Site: brandenburg
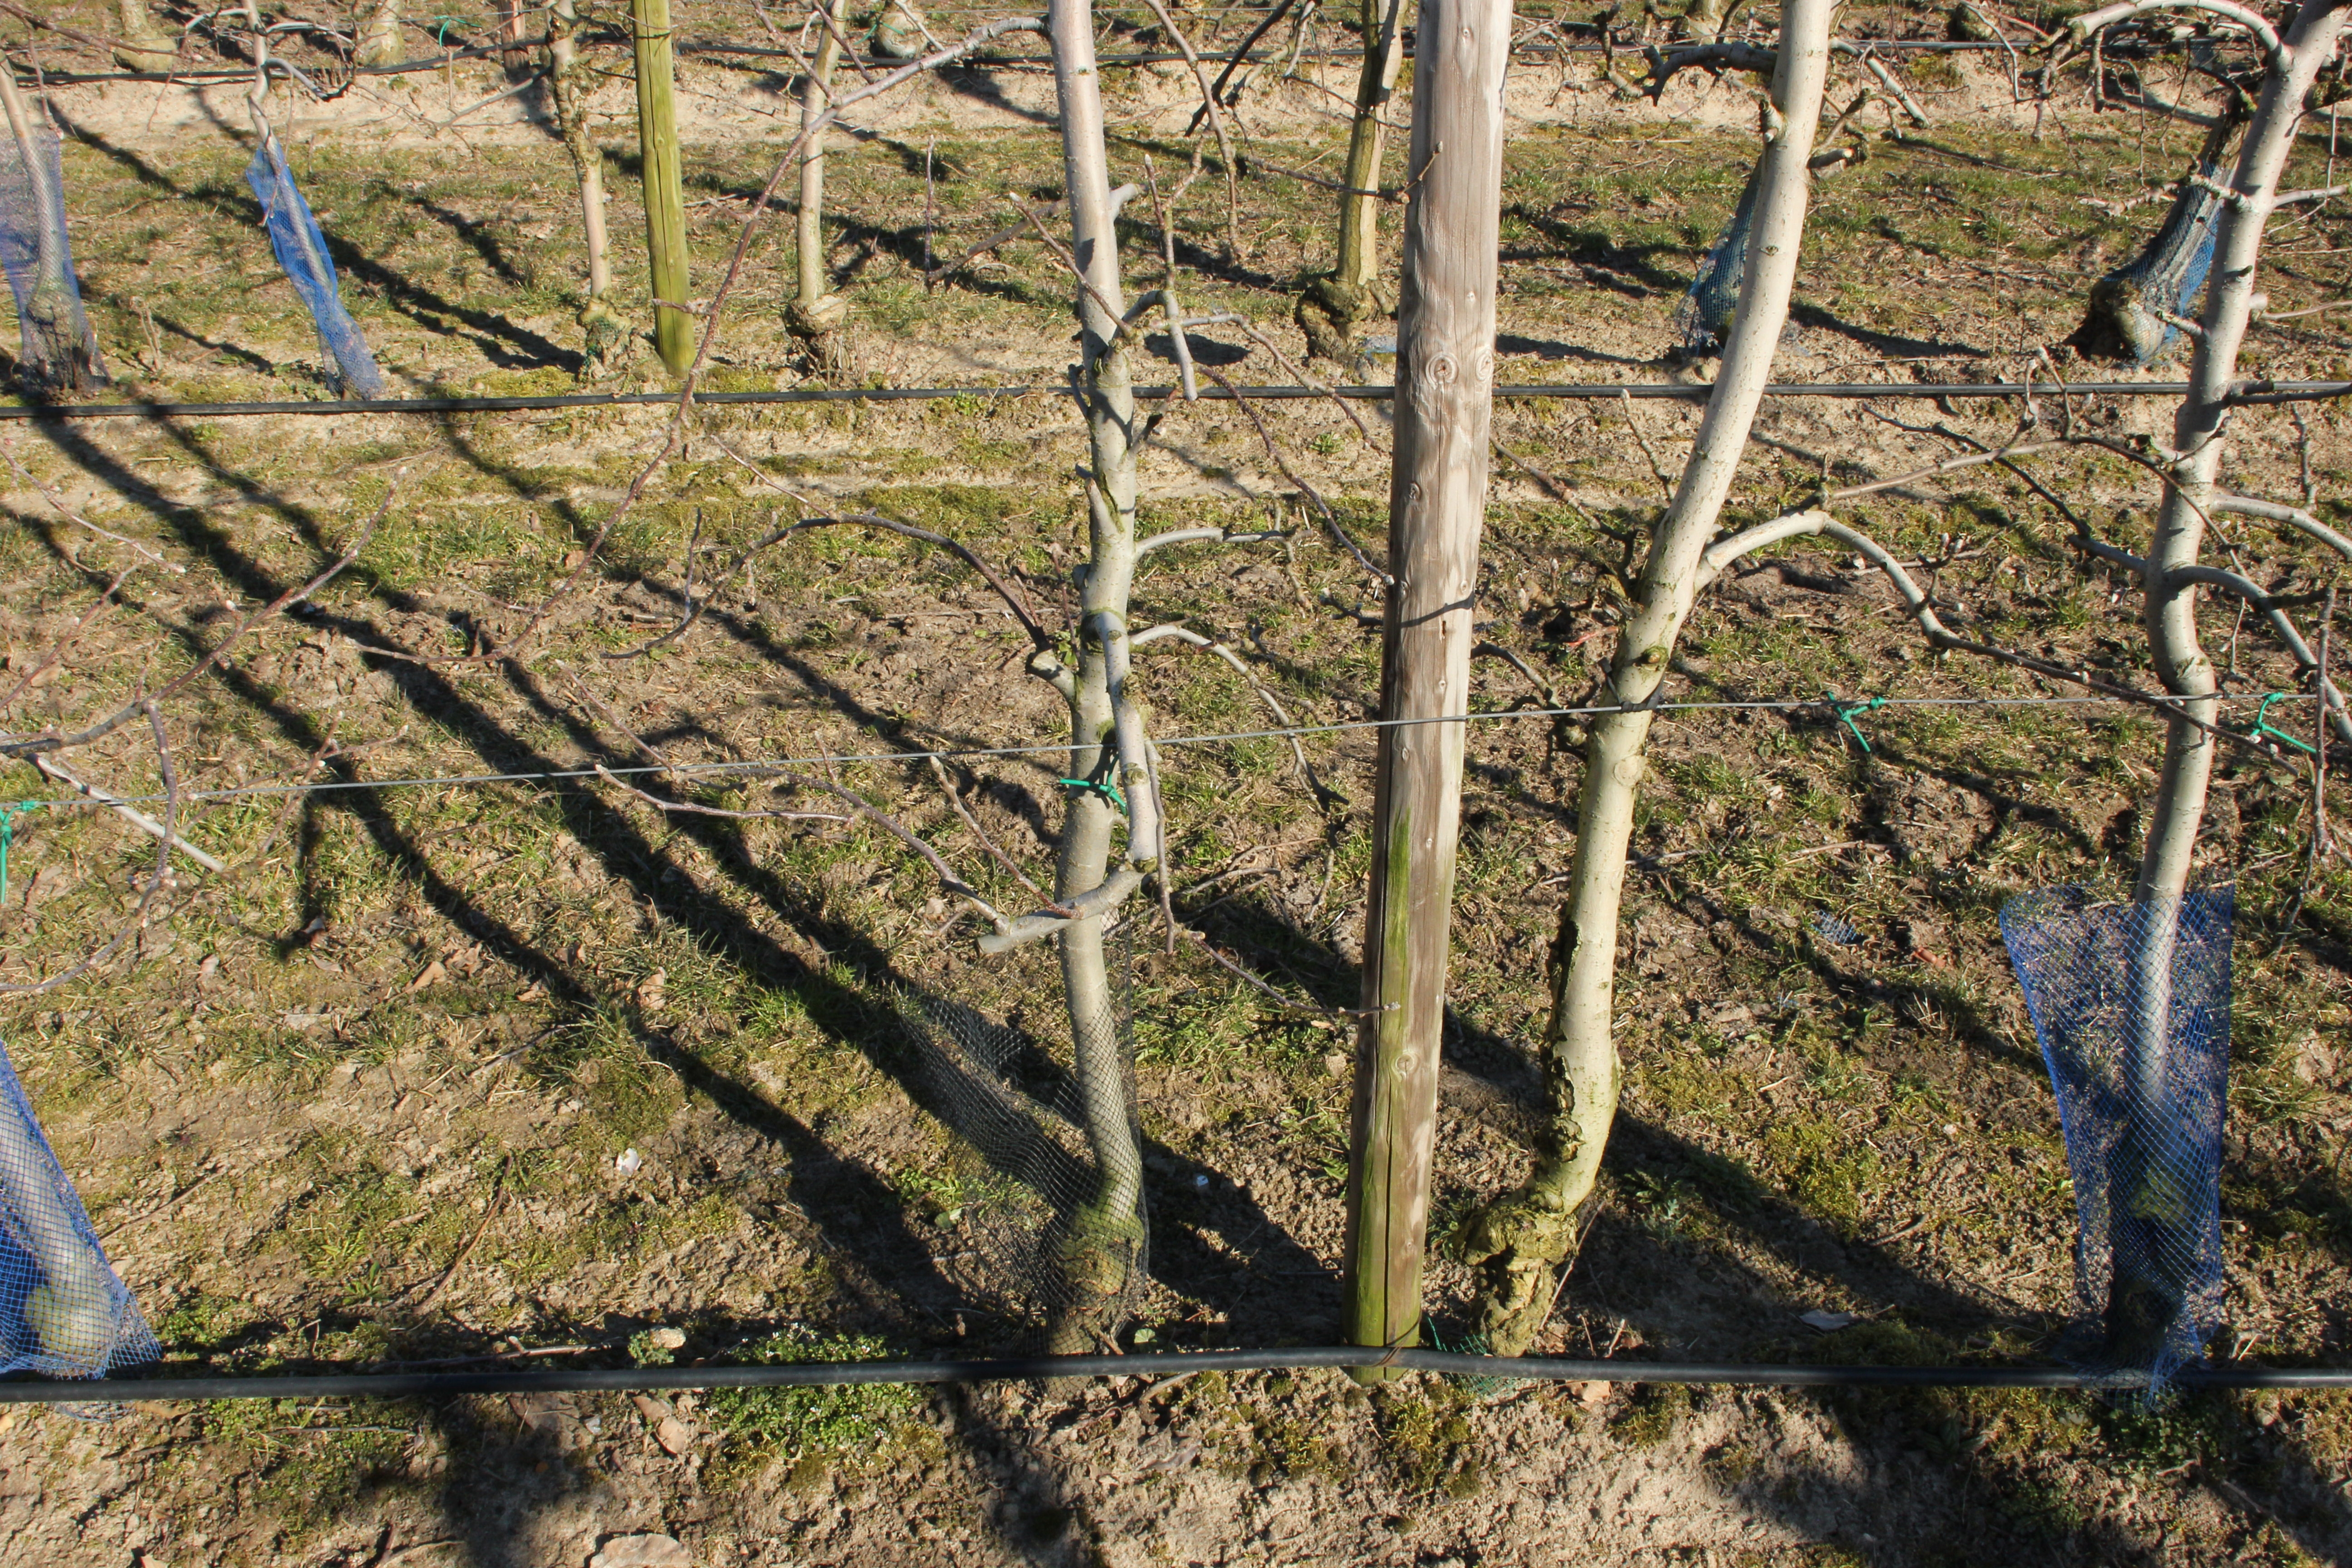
Growth stage (BBCH 03): Bud development